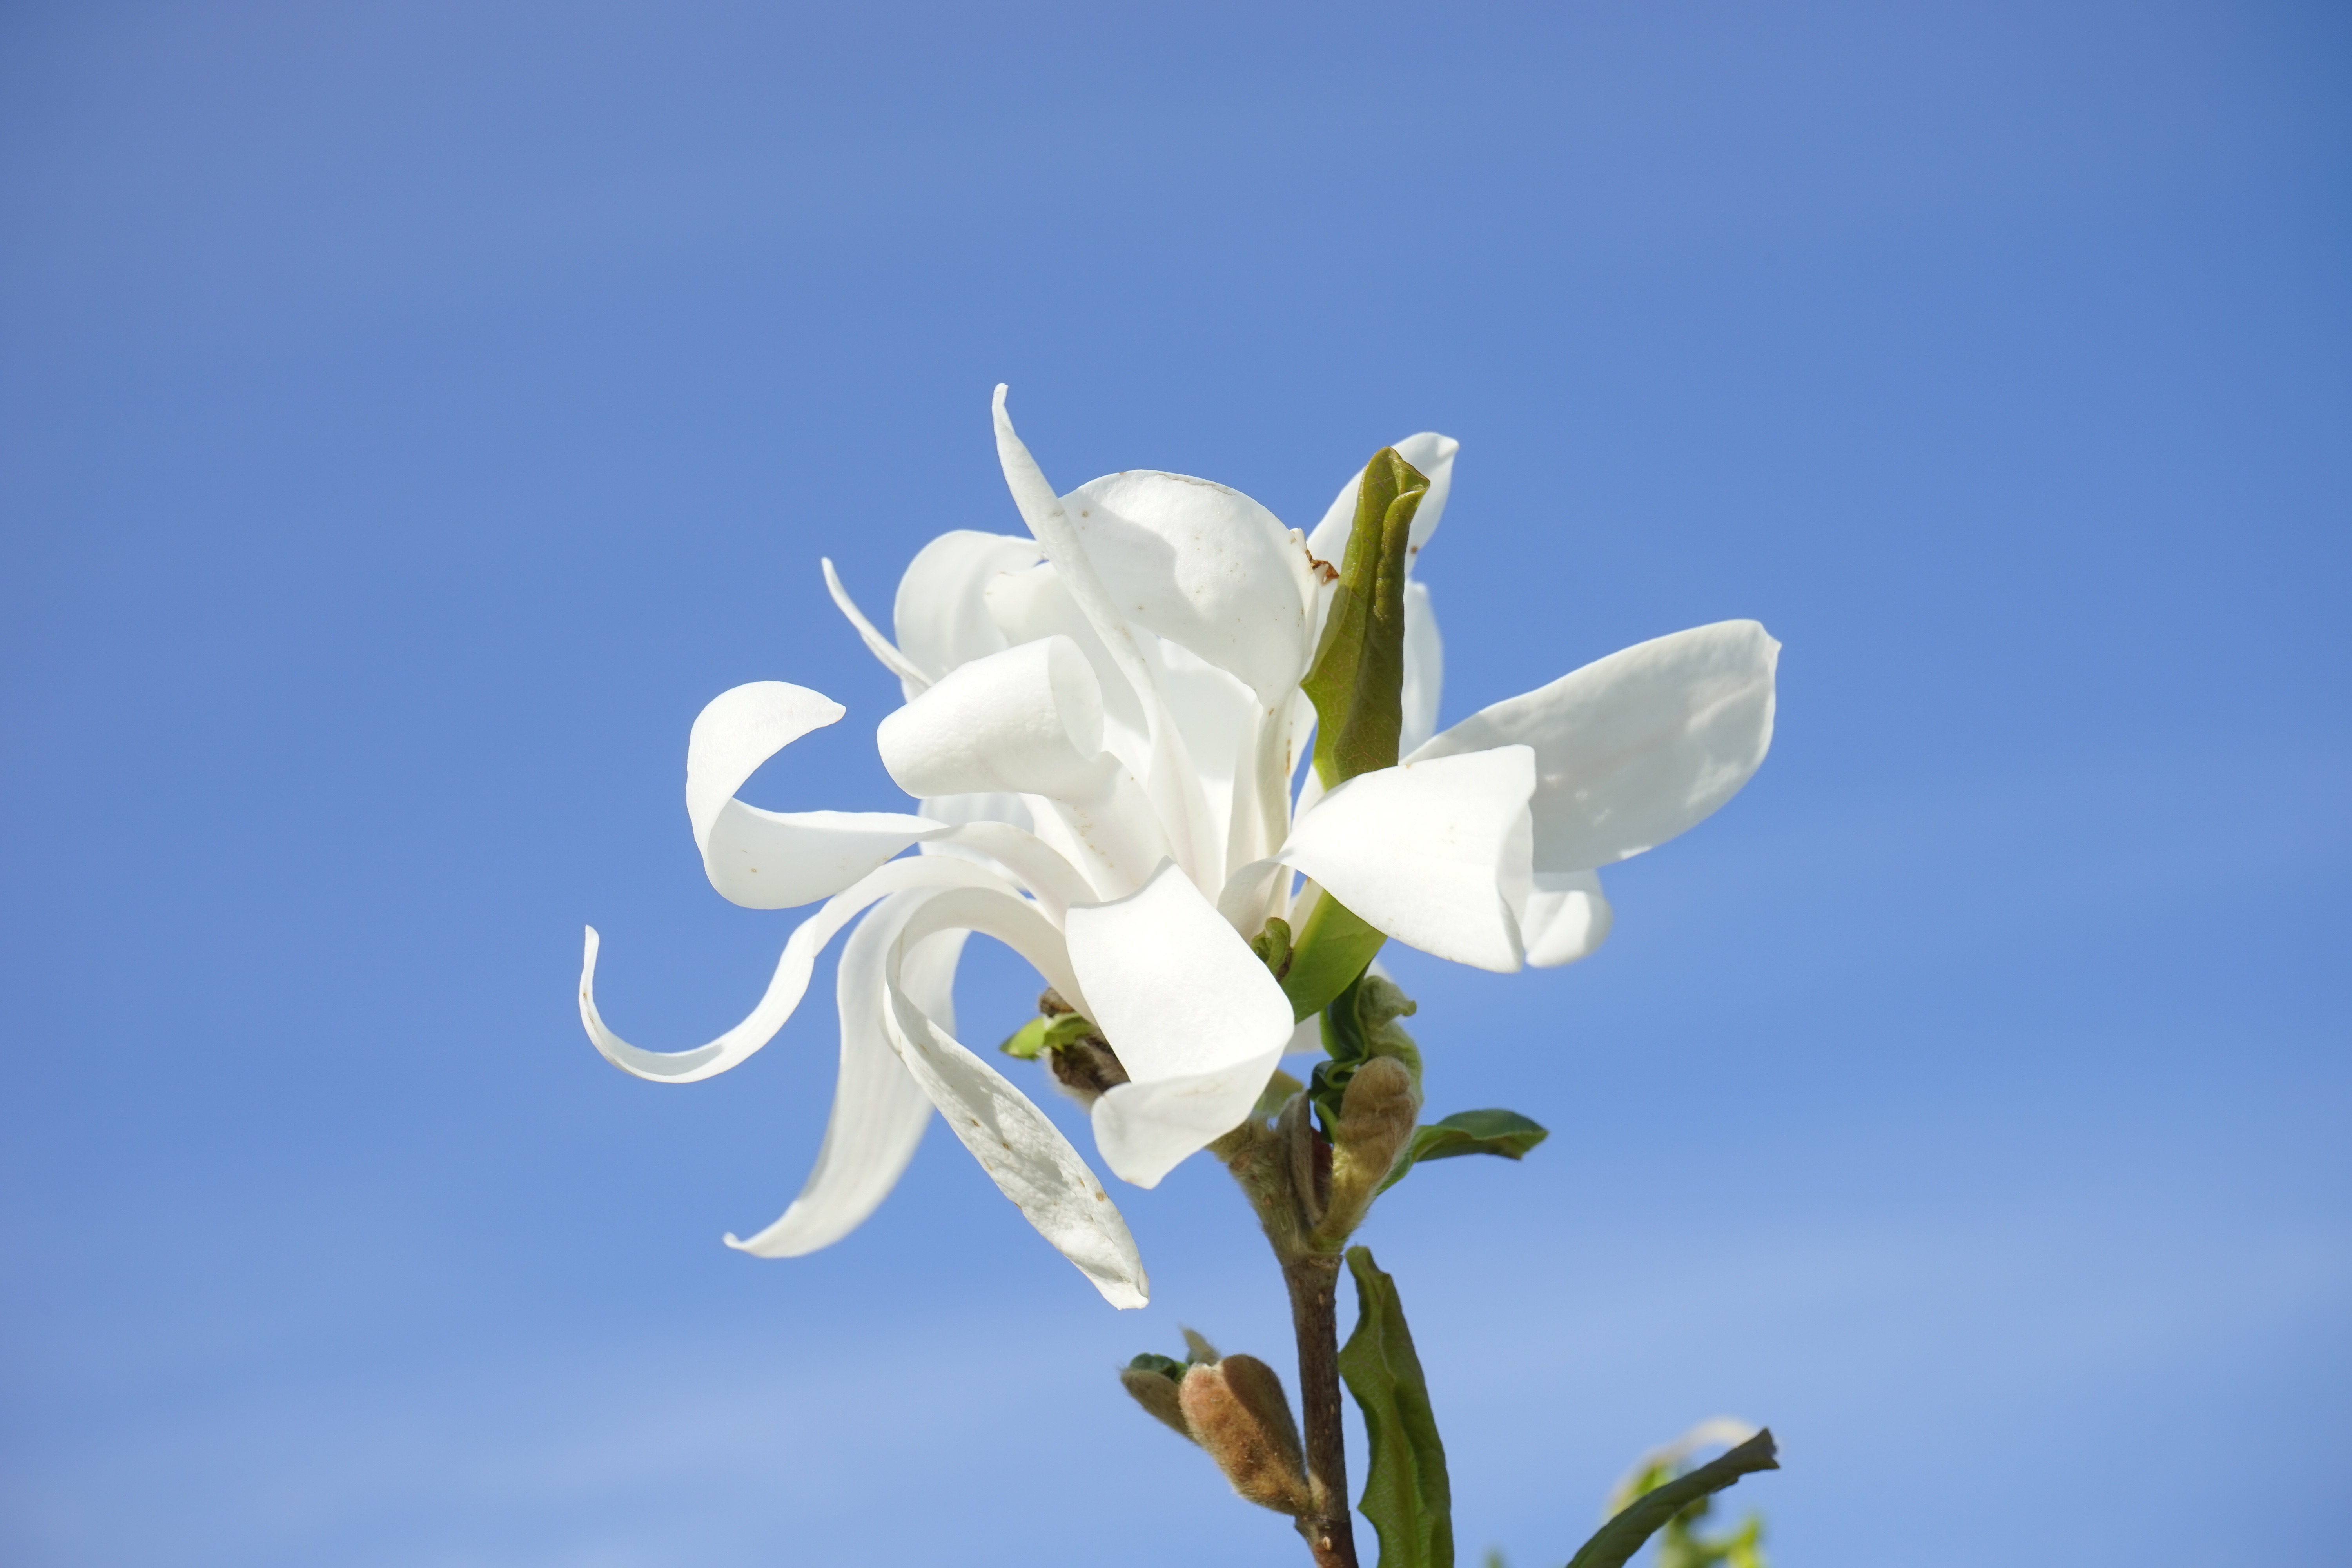
branch, blossom, cloud, plant, sky, white, flower, petal, bloom, botany, blue, flora, wildflower, ornamental, magnolia, ornamental shrub, macro photography, ornamental plant, flowering plant, magnolia stellata, star magnolie, plant stem, land plant